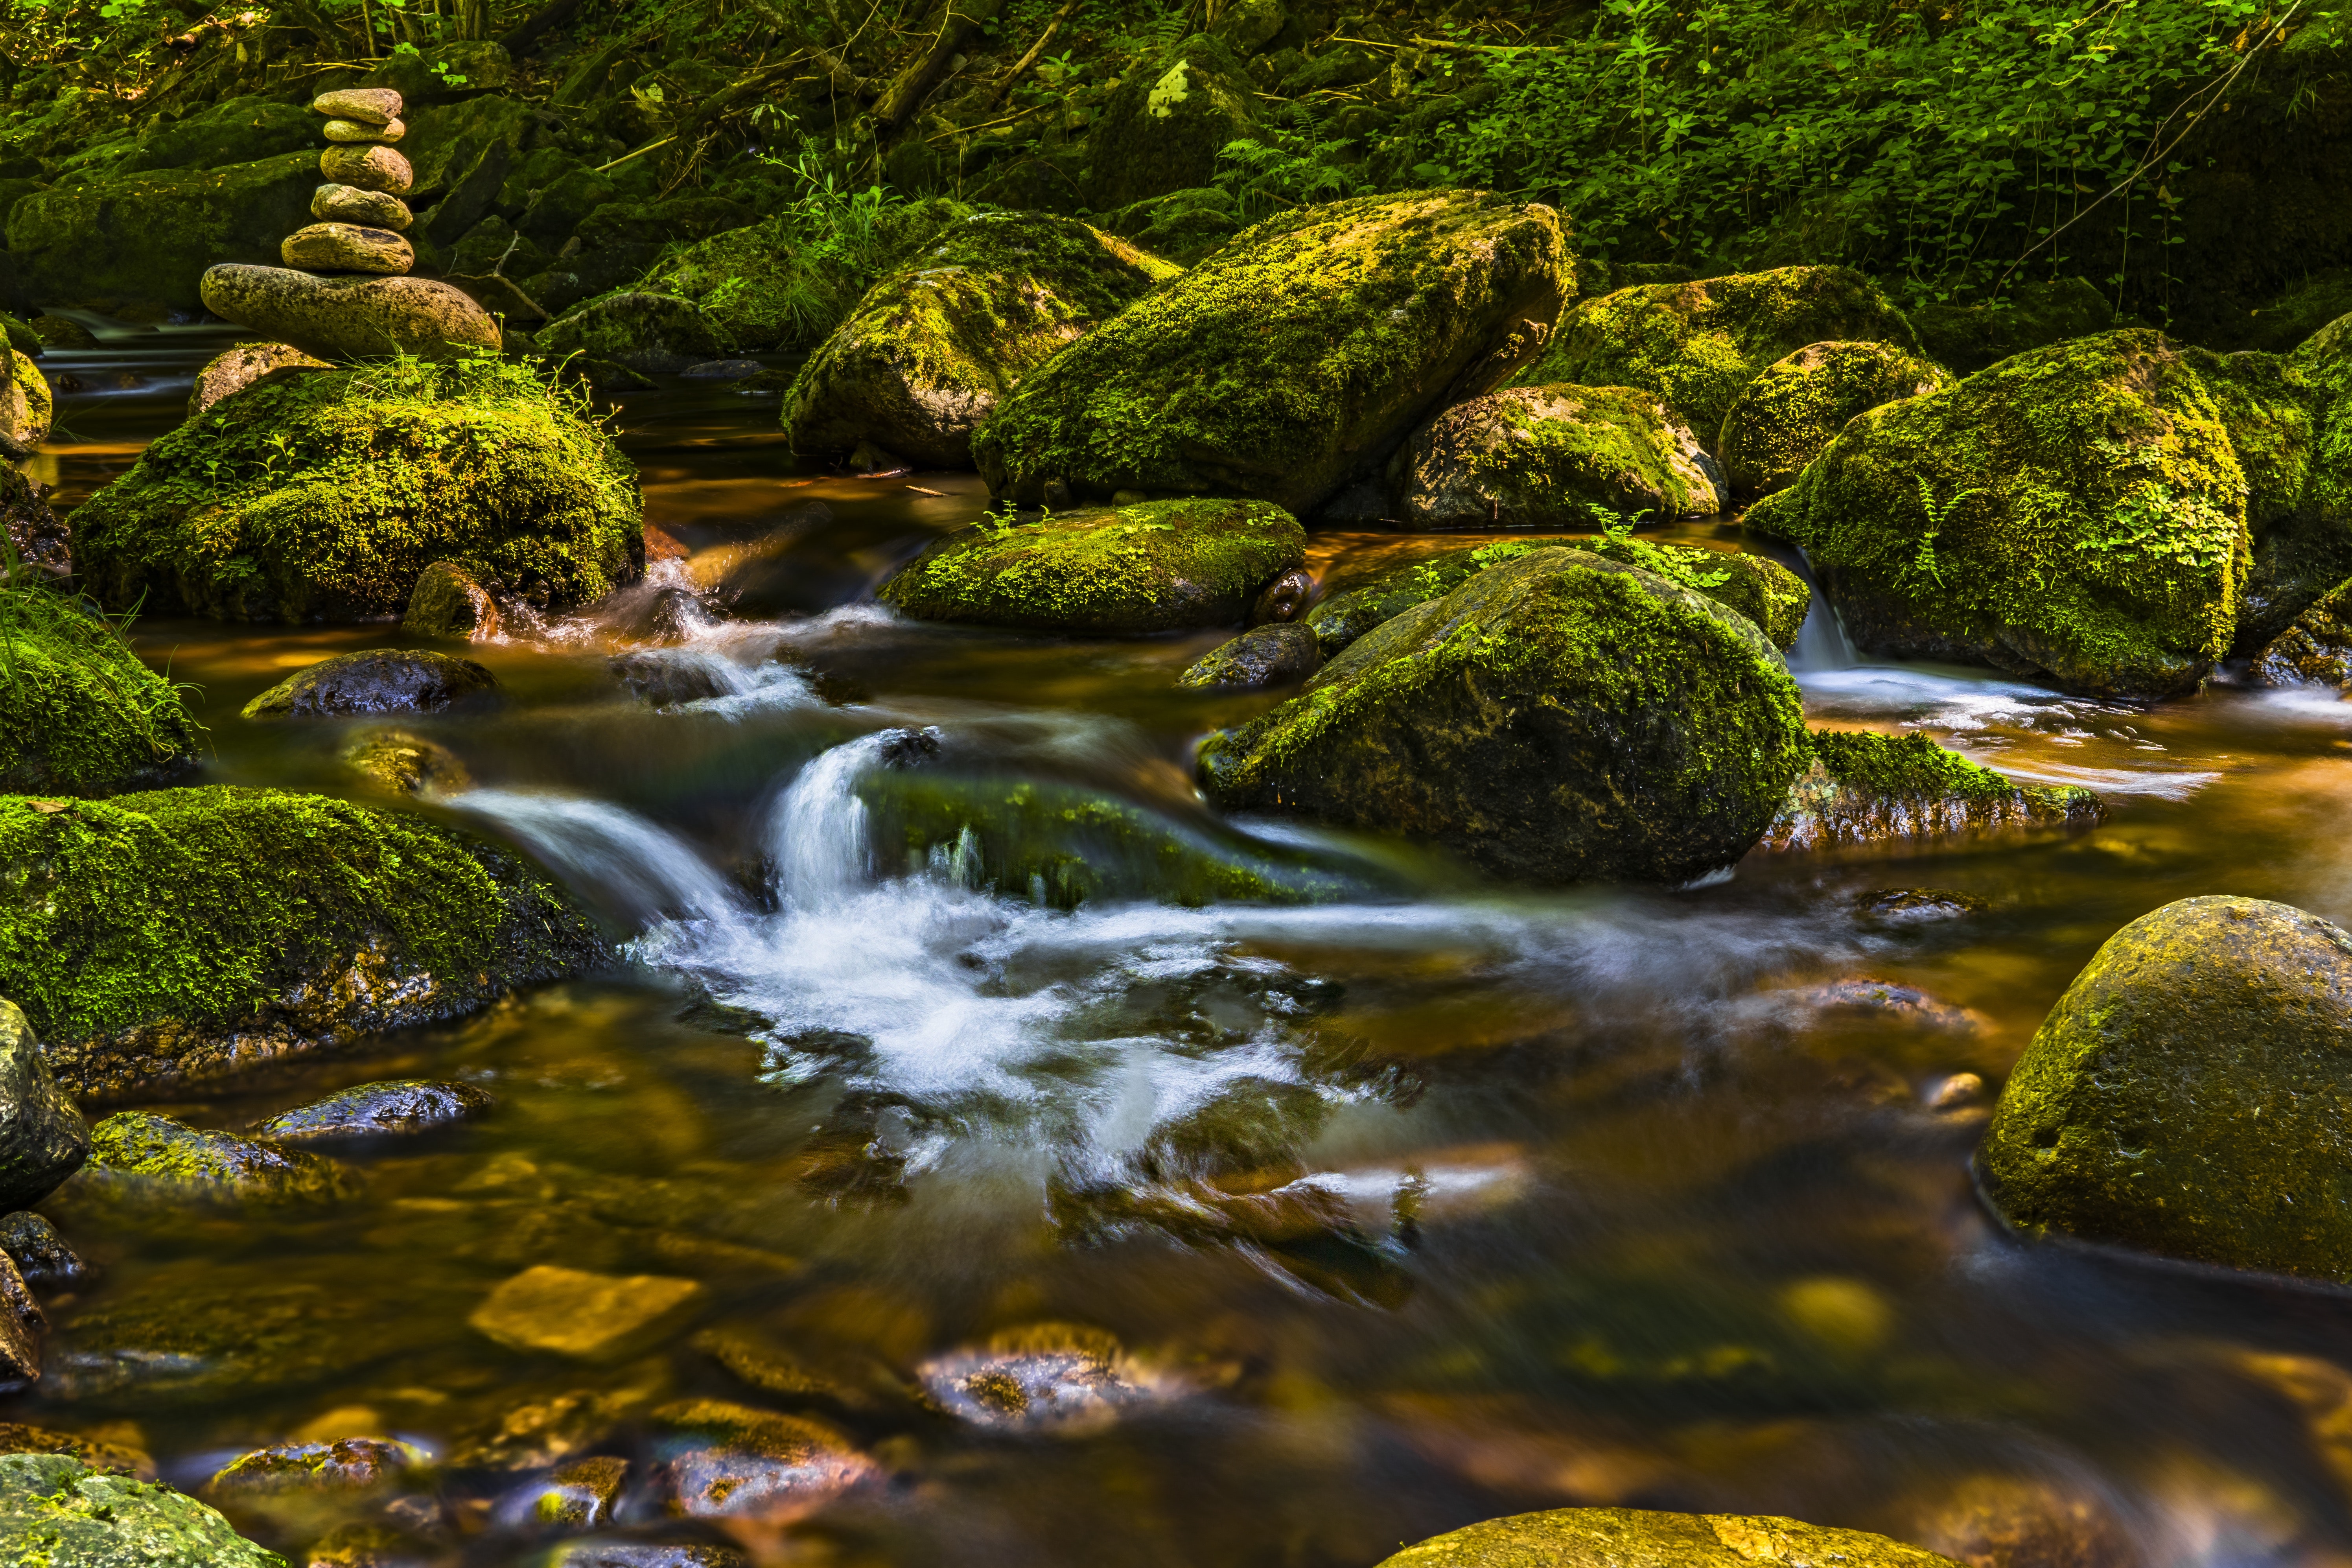
body of water, stream, natural landscape, nature, water resources, watercourse, water, vegetation, mountain river, riparian zone, green, creek, river, waterfall, nature reserve, natural environment, wilderness, rock, tree, forest, biome, fluvial landforms of streams, stream bed, reflection, non vascular land plant, riparian forest, arroyo, plant, landscape, rainforest, old growth forest, moss, leaf, spring, tributary, grass, national park, water feature, vascular plant, woodland, sunlight, branch, valdivian temperate rain forest, rapid, state park, jungle, tropical and subtropical coniferous forests, temperate broadleaf and mixed forest